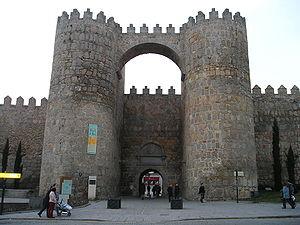
La Muraille d'Ávila est une enceinte militaire romane qui entoure le noyau ancien de la cité d'Ávila. Actuellement, le noyau ancien, la muraille et les églises situées extramuros sont classés au patrimoine de l'Humanité.